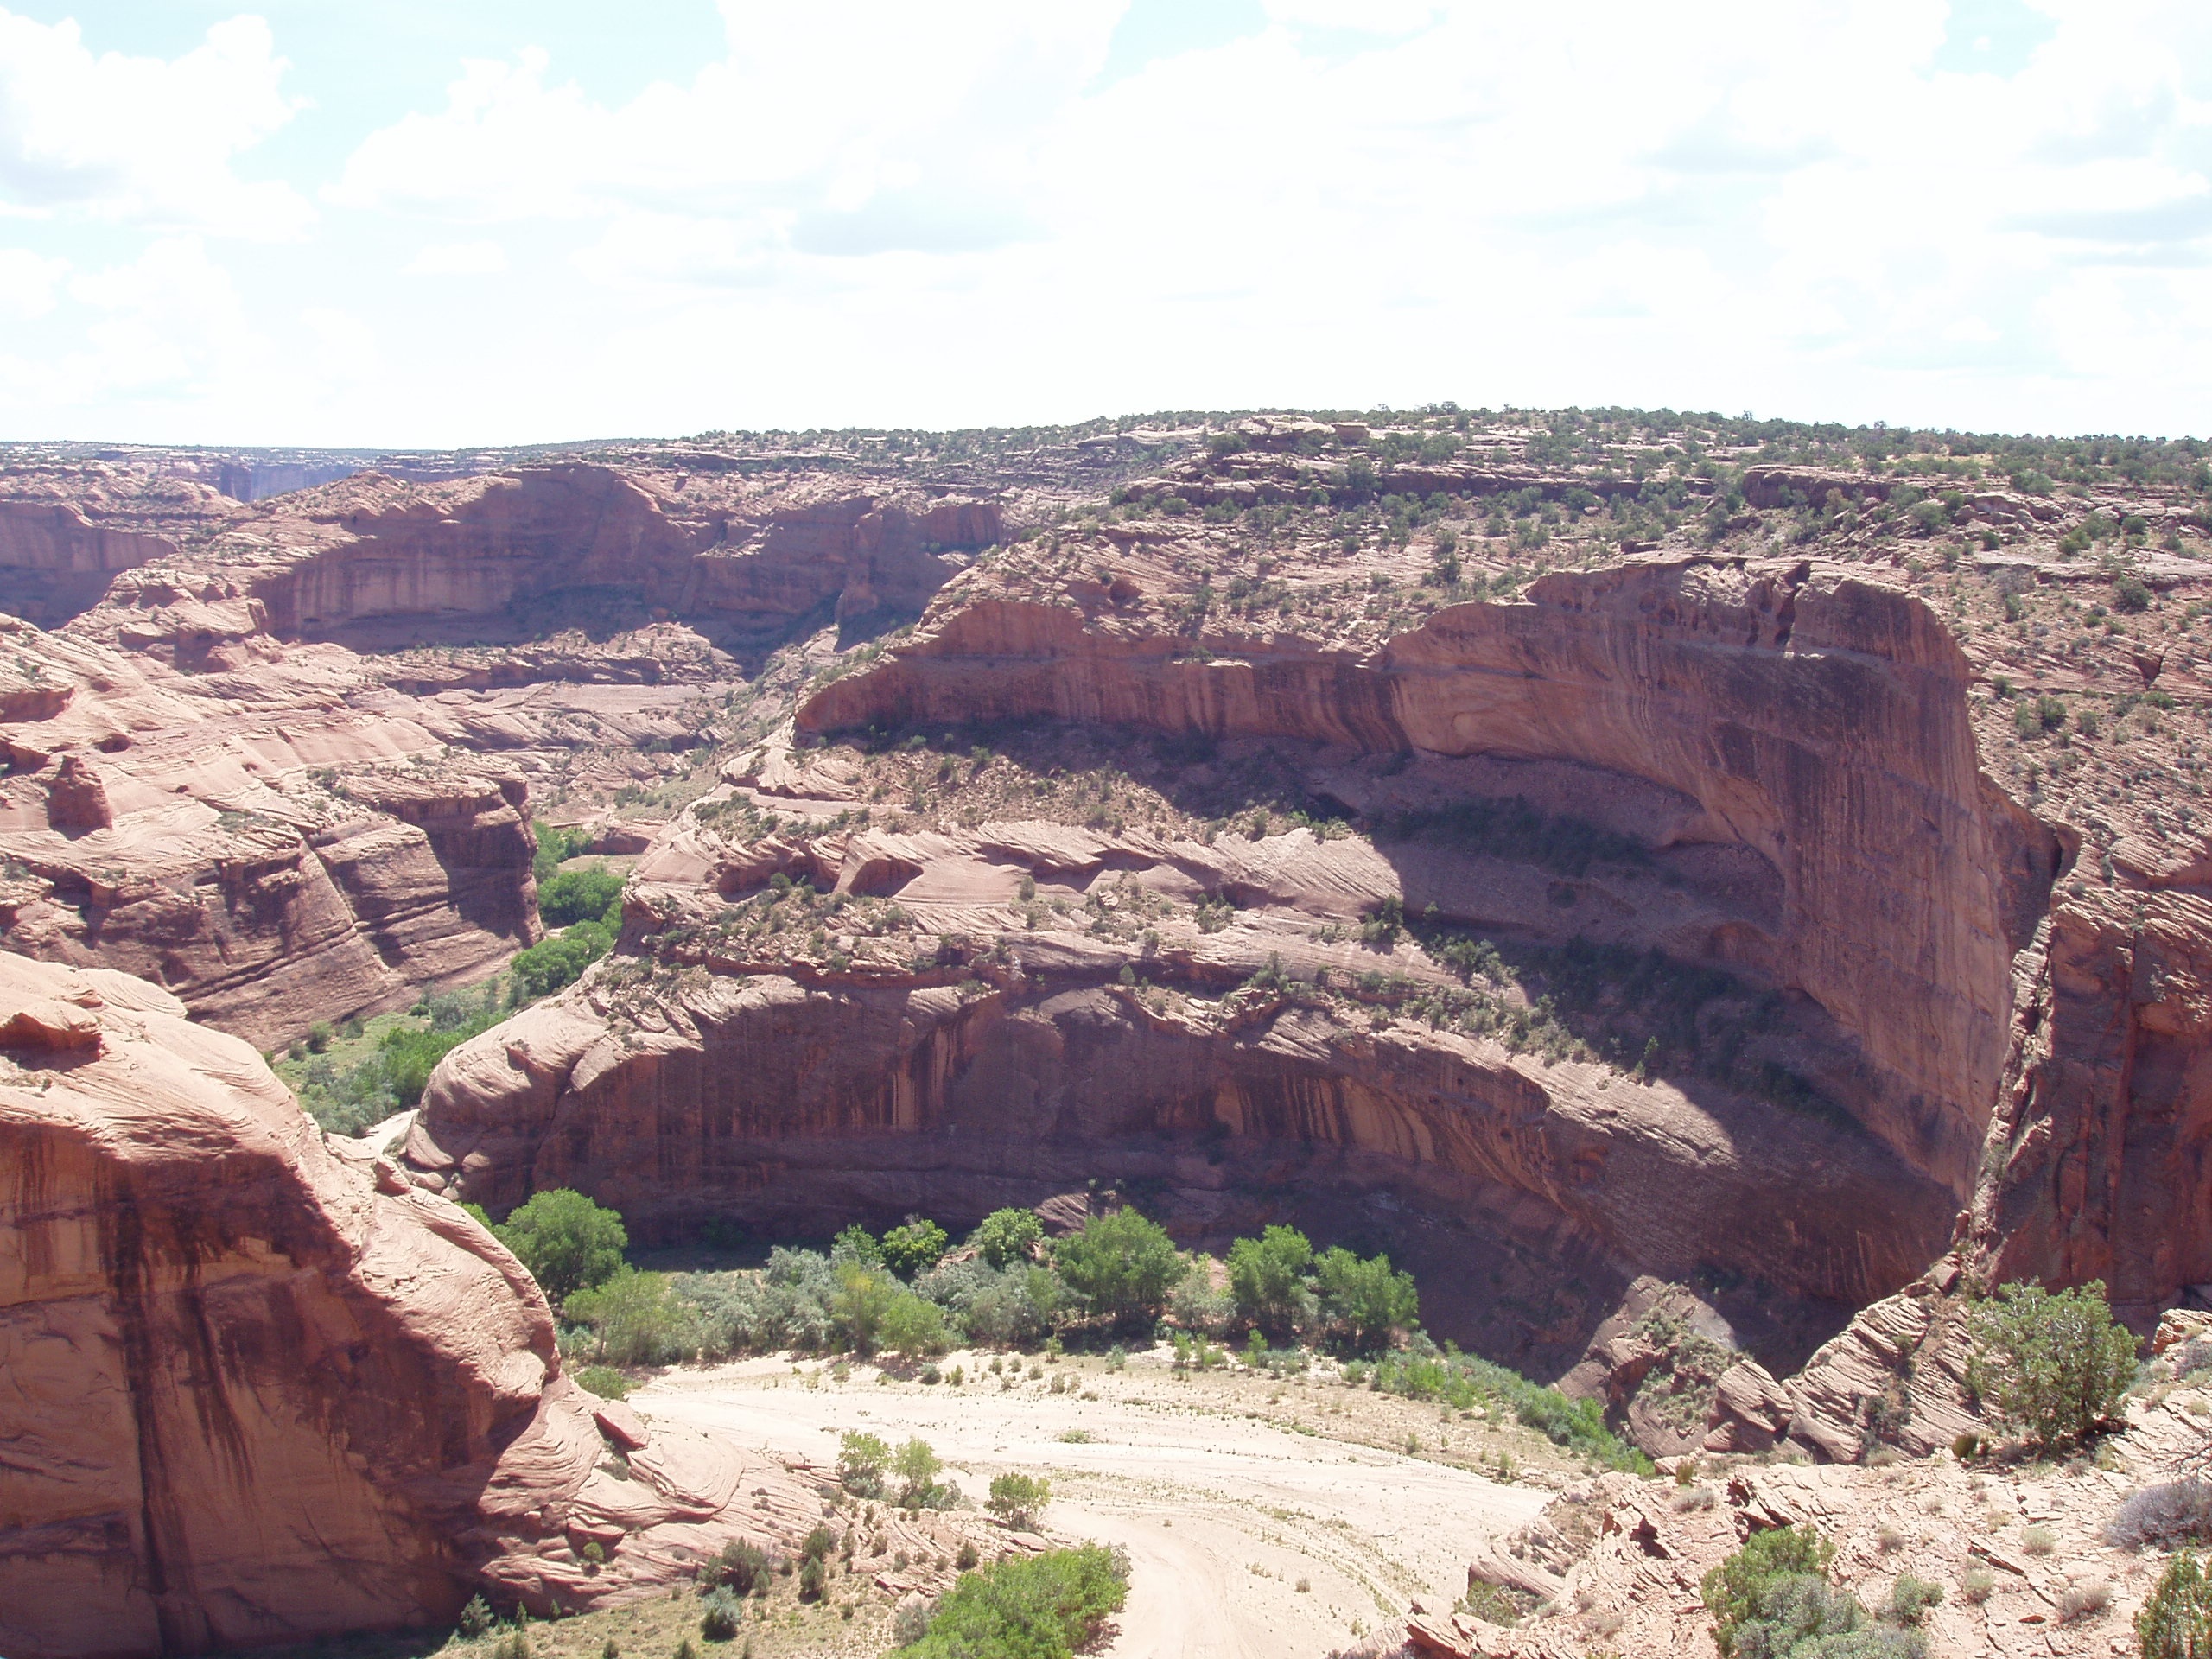
landscape, rock, desert, travel, formation, cliff, arch, canyon, terrain, arizona, geology, badlands, plateau, culture, indian, navajo, southwest, wadi, landform, geographical feature, canyon de chelly